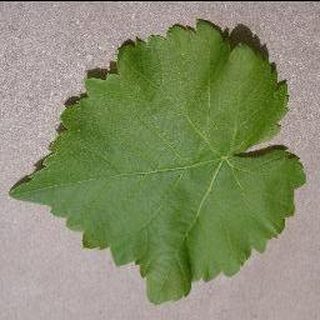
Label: healthy_grape